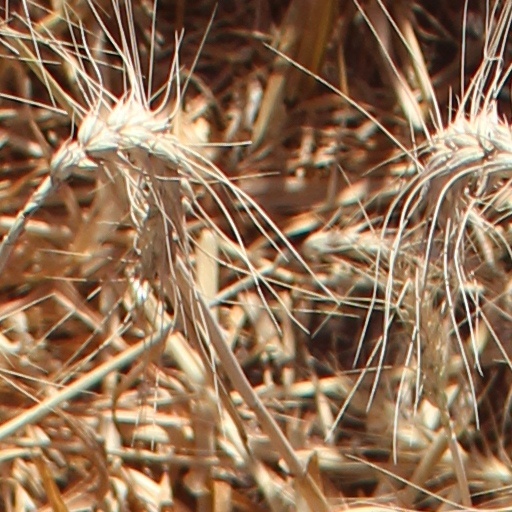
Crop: wheat